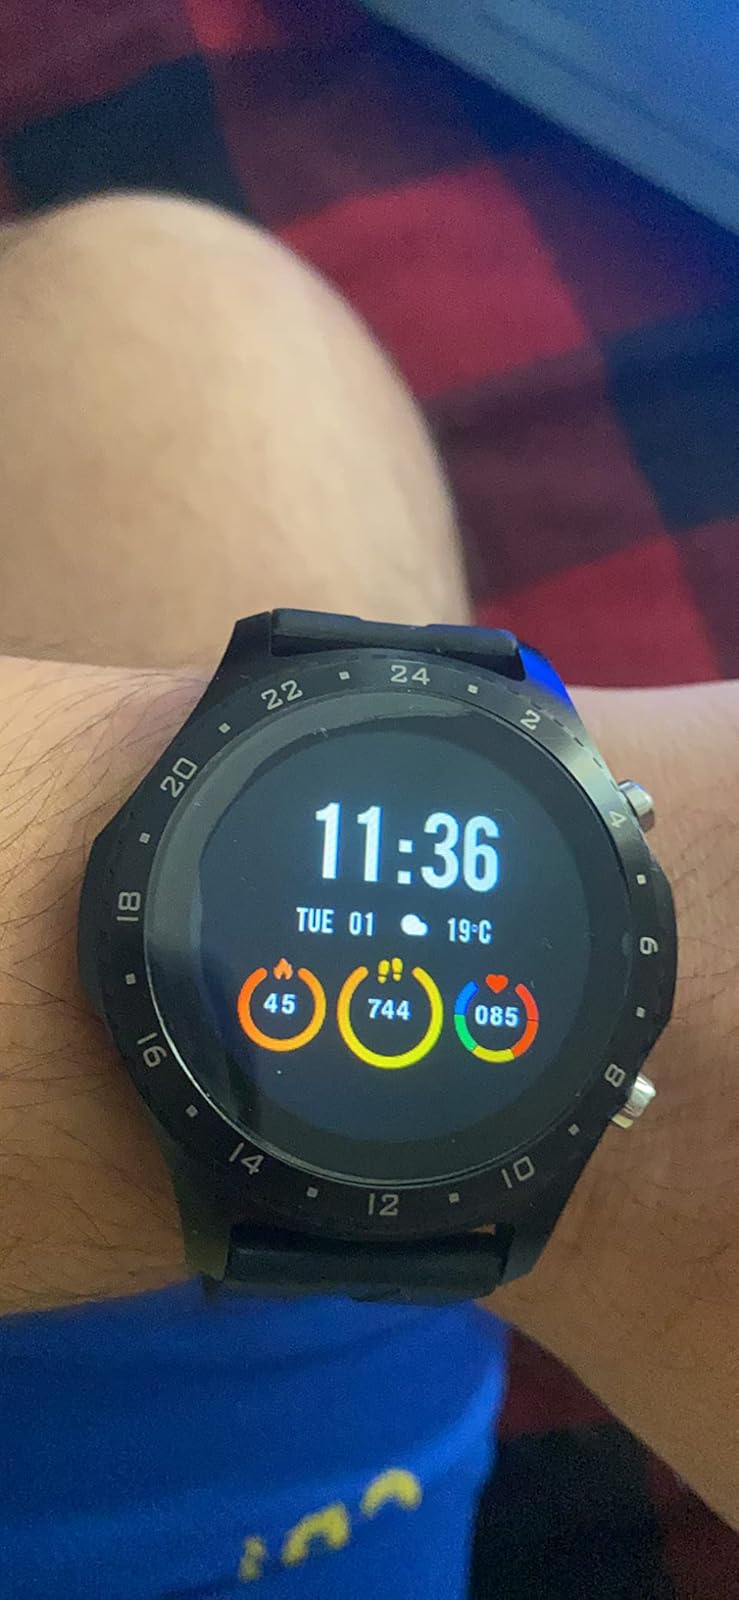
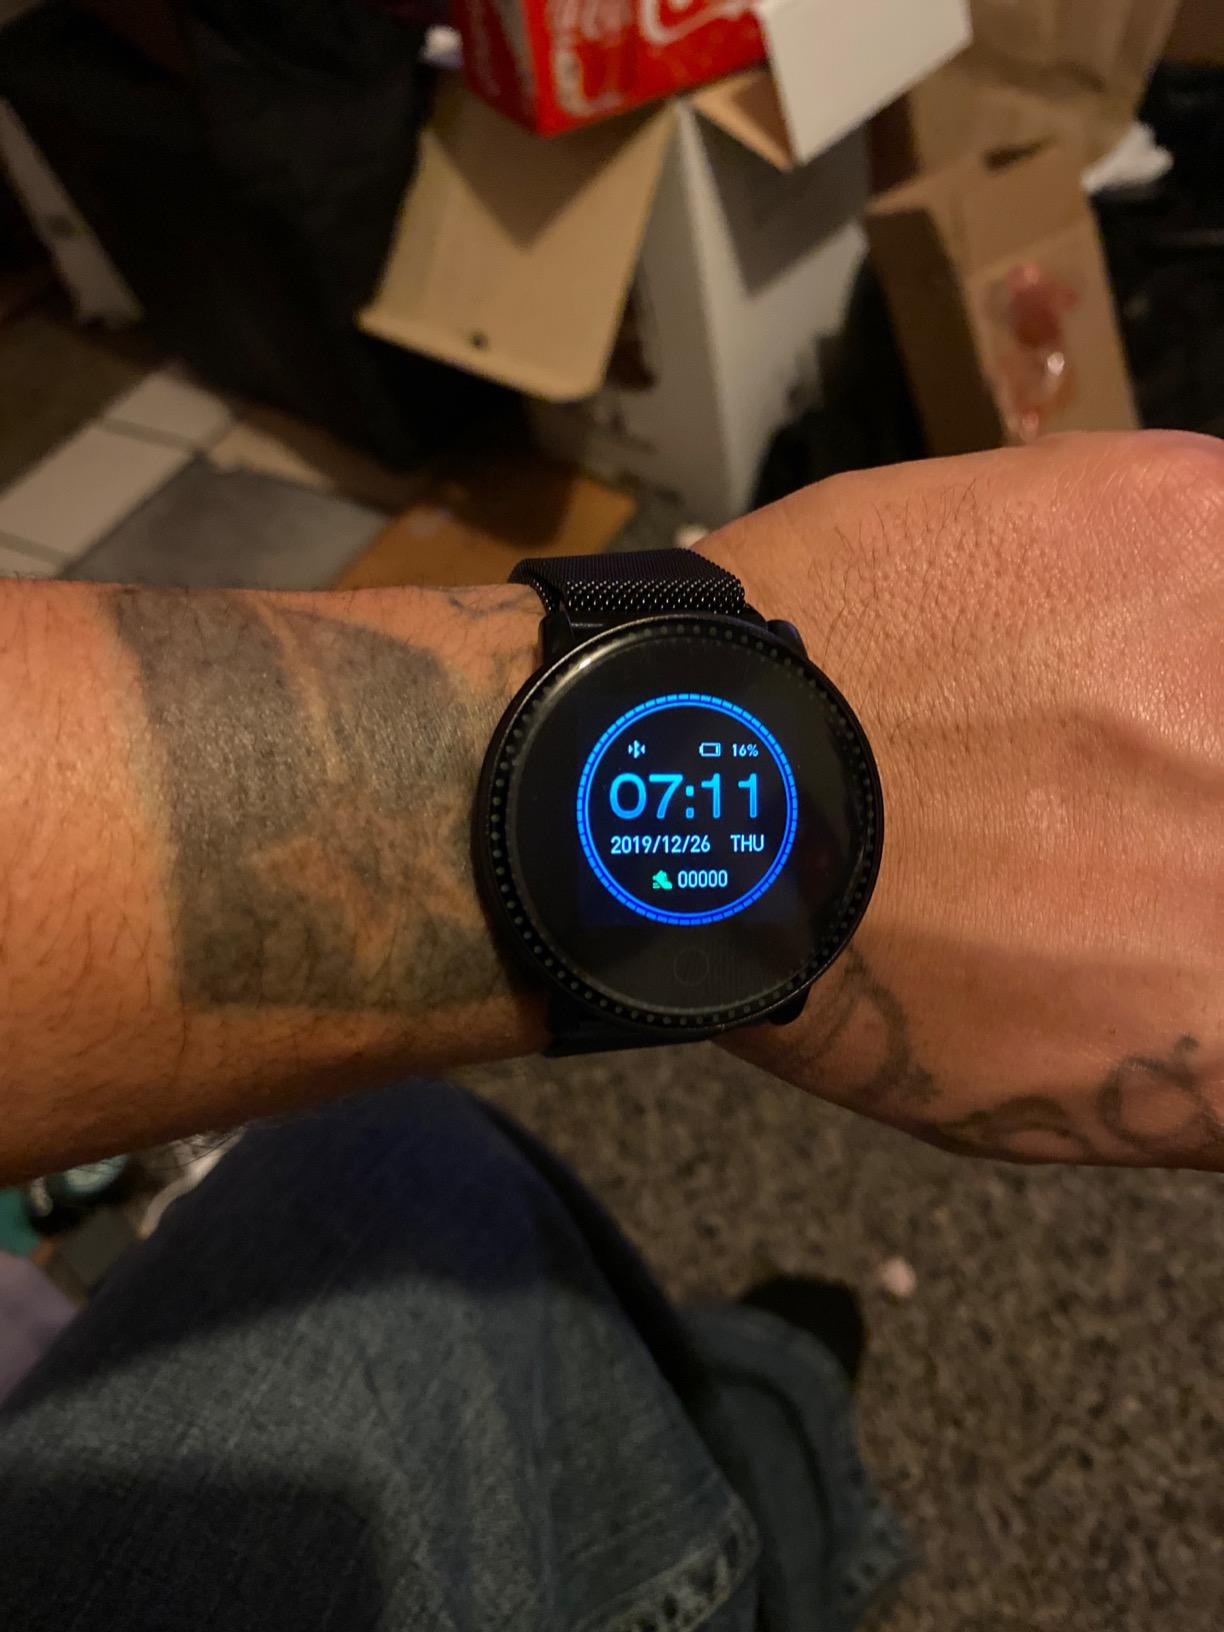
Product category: smartwatch
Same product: no